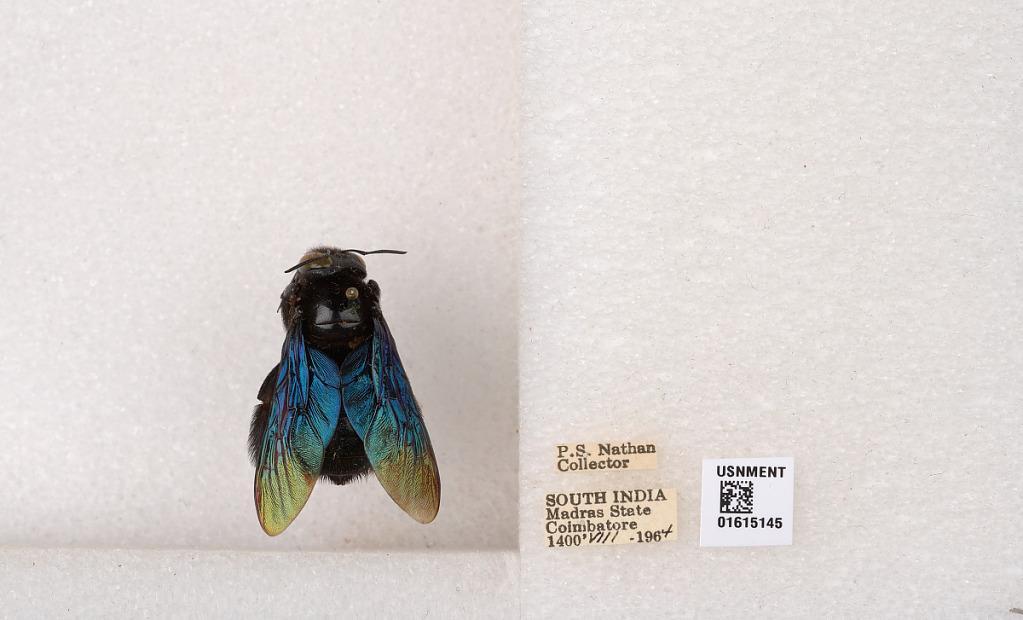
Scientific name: Xylocopa (Biluna) auripennis auripennis Lepeletier
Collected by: P. Nathan
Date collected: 1964-8-1
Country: India
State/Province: Tamil Nadu
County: Coimbatore
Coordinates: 10.9955, 76.9034